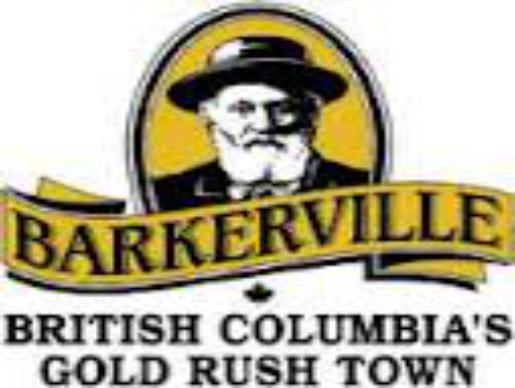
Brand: Barkerville
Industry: Others